2nd Battalion, 2nd Marines

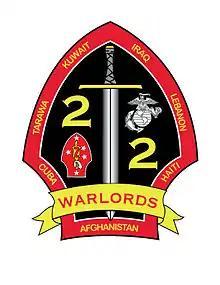
"The Warlords" 2d Battalion, 2d Marines insignia

2d Battalion, 2d Marines (2/2) is a light infantry battalion in the United States Marine Corps based out of Marine Corps Base Camp Lejeune, North Carolina. Also known as "The Warlords", it consists of approximately 1,000 marines and sailors and normally falls under the command of the 2d Marine Regiment and the 2d Marine Division.